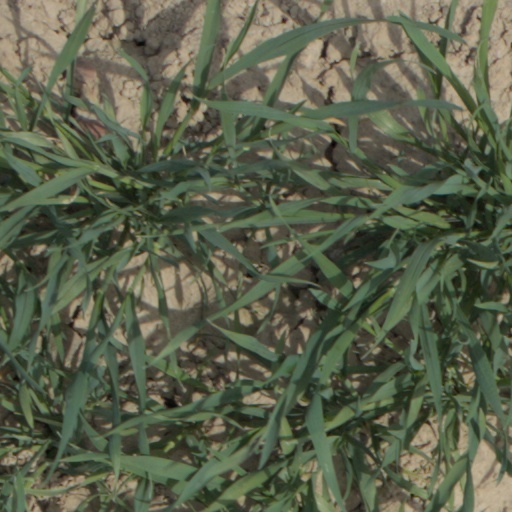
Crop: wheat